Amelia, Umbria

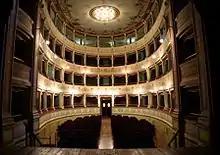
Eighteenth century theater in Amelia.

Among the non-religious buildings there are palaces built during the fourteenth and fifteenth century by the overlords of the city: "Palazzo Farrattini" and "Palazzo Petrignani". The "Teatro Operino" is an opera house built in the eighteenth century and features frescos by nineteenth-century artist Domenico Bruschi.